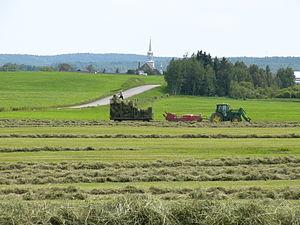
Sainte-Germaine-Boulé est une municipalité du Québec située dans la MRC d'Abitibi-Ouest en Abitibi-Témiscamingue. Les principales activités économiques de la municipalité sont liées à l'agriculture, à la forêt, aux mines et au transport. La paroisse de Sainte-Germaine est érigée sous l'invocation de sainte Germaine Cousin. "Boulé" est la désignation qui fut donnée au premier bureau de poste. C'est en l'honneur de Mgr Auguste Boulet, le père du grand mouvement de colonisation et président de la société diocésaine de colonisation, que cette désignation fut donnée. Par son orthographe fautive et dans la confusion, la désignation fut aussi quelques fois attribuée à Hélène Boullé, épouse de Champlain.